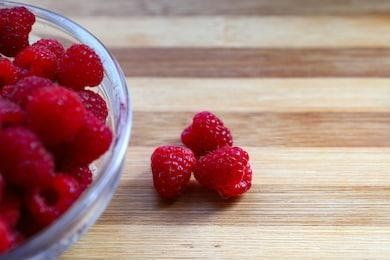
Label: raspberry